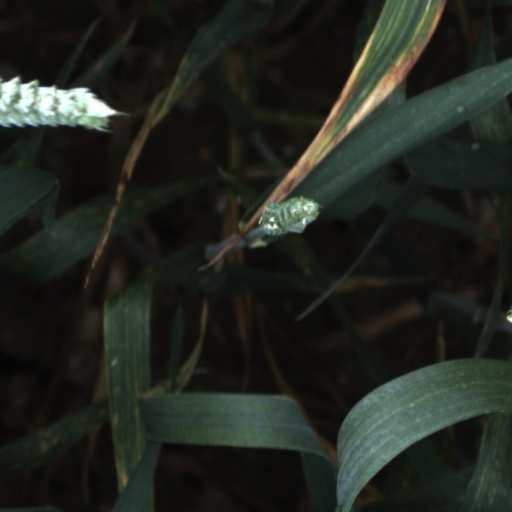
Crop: wheat